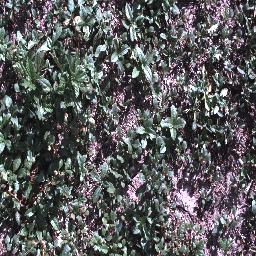
Label: negative